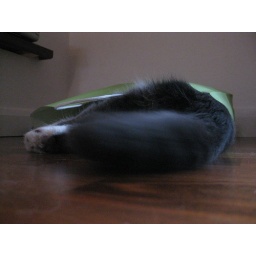
Royston in a paper bag